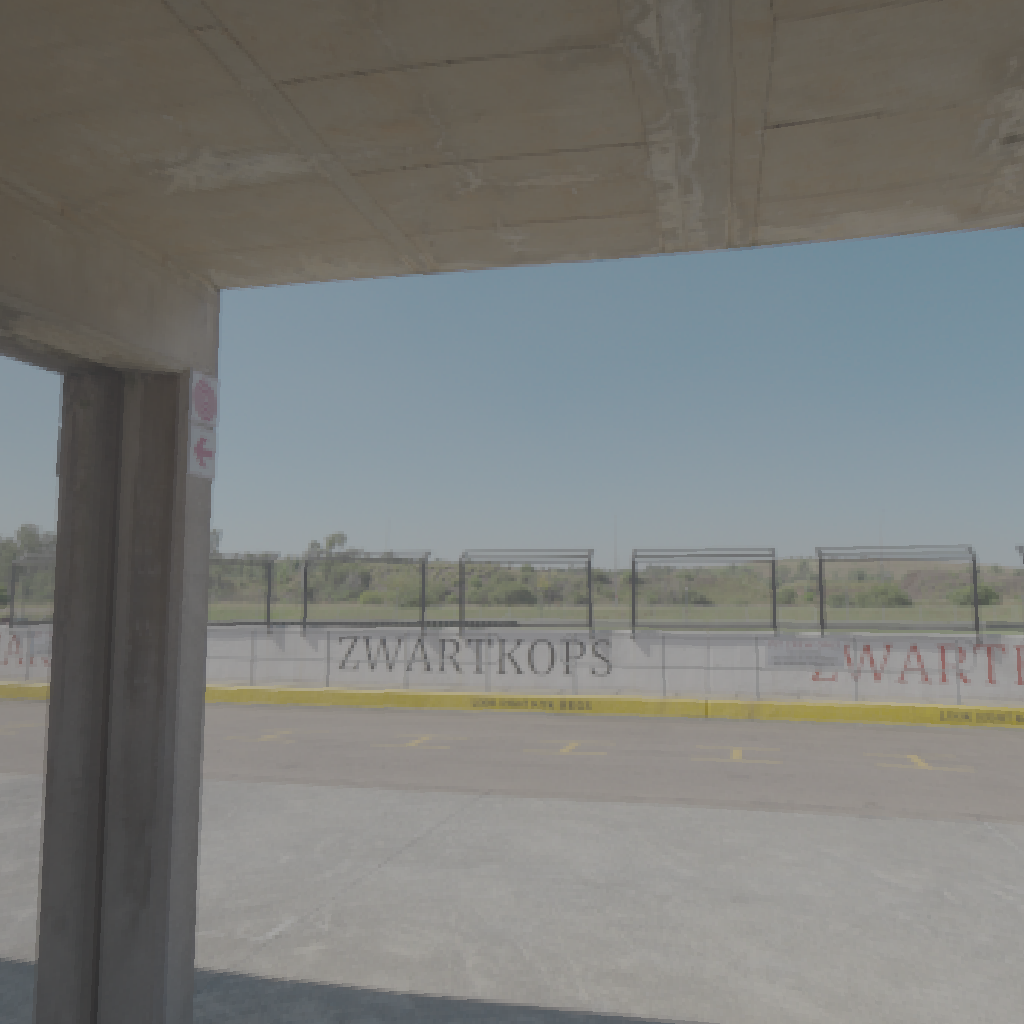
scene-linear HDR photo, Zwartkops Pit, outdoor, with visible sun, race, track, pit, parking, concrete, indoor, natural light, medium contrast, urban, midday, high dynamic range, physically based lighting